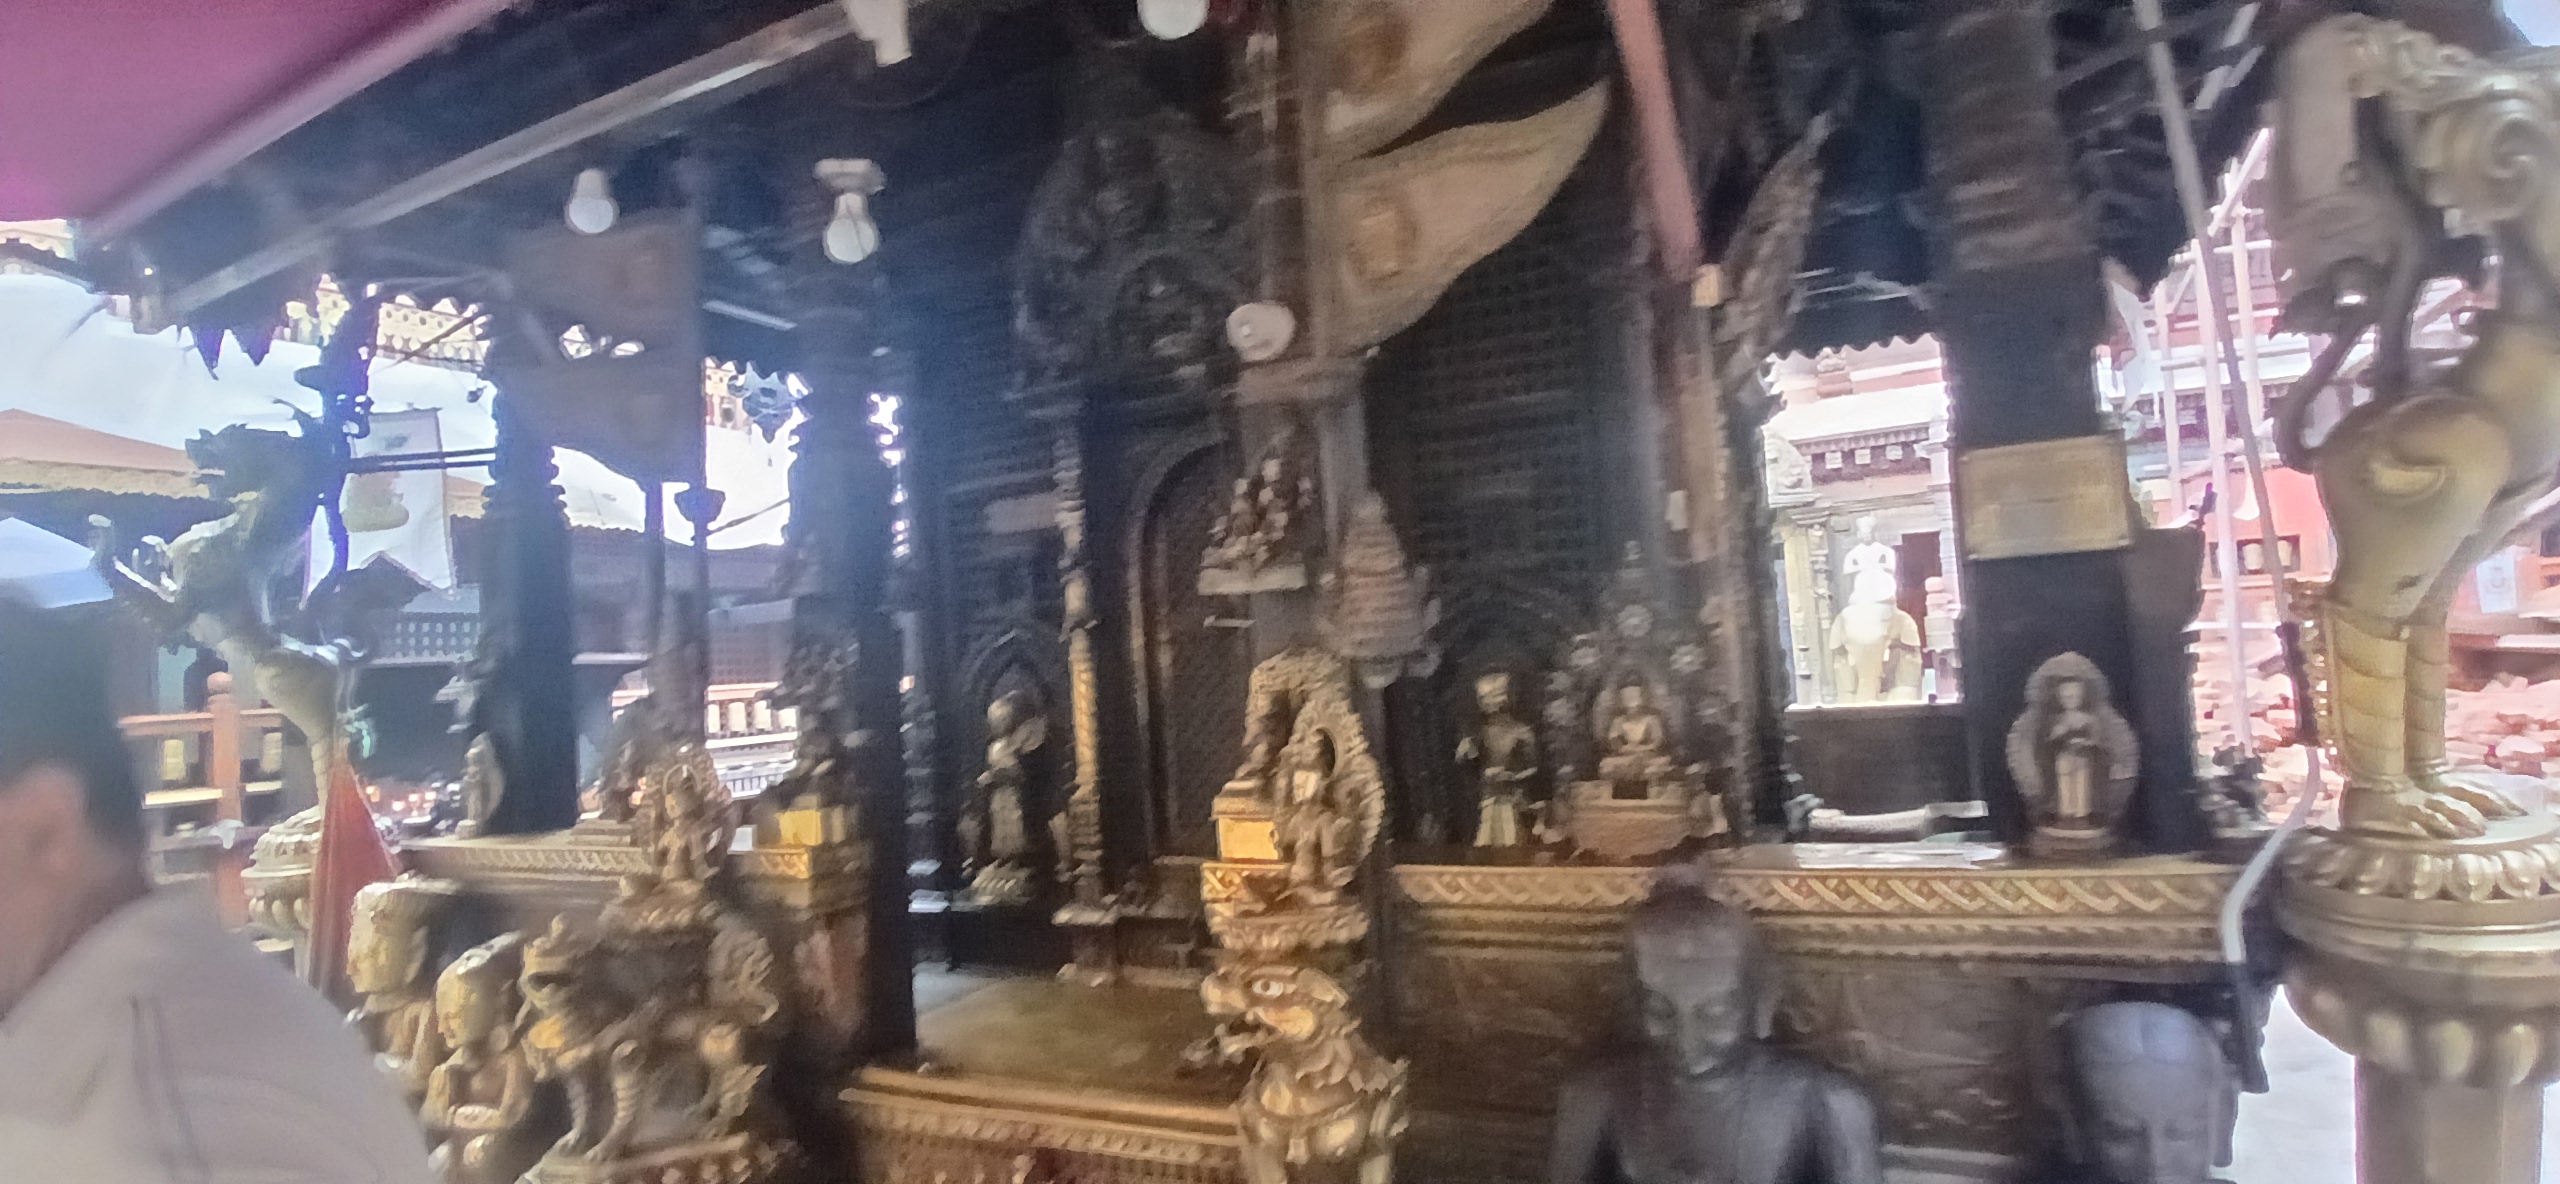
Heritage site: Hiranya_Varna_Mahavihar_Golden_Temple